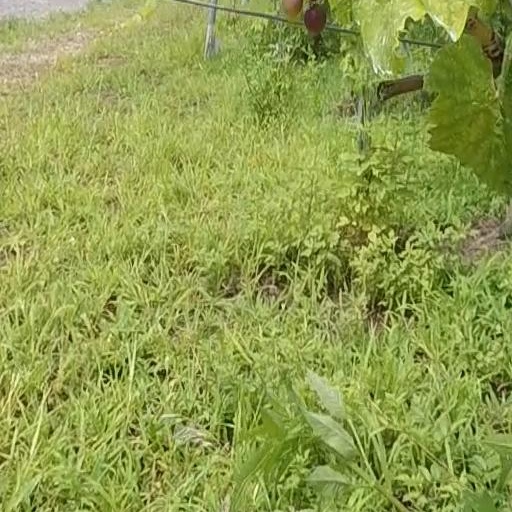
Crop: grape